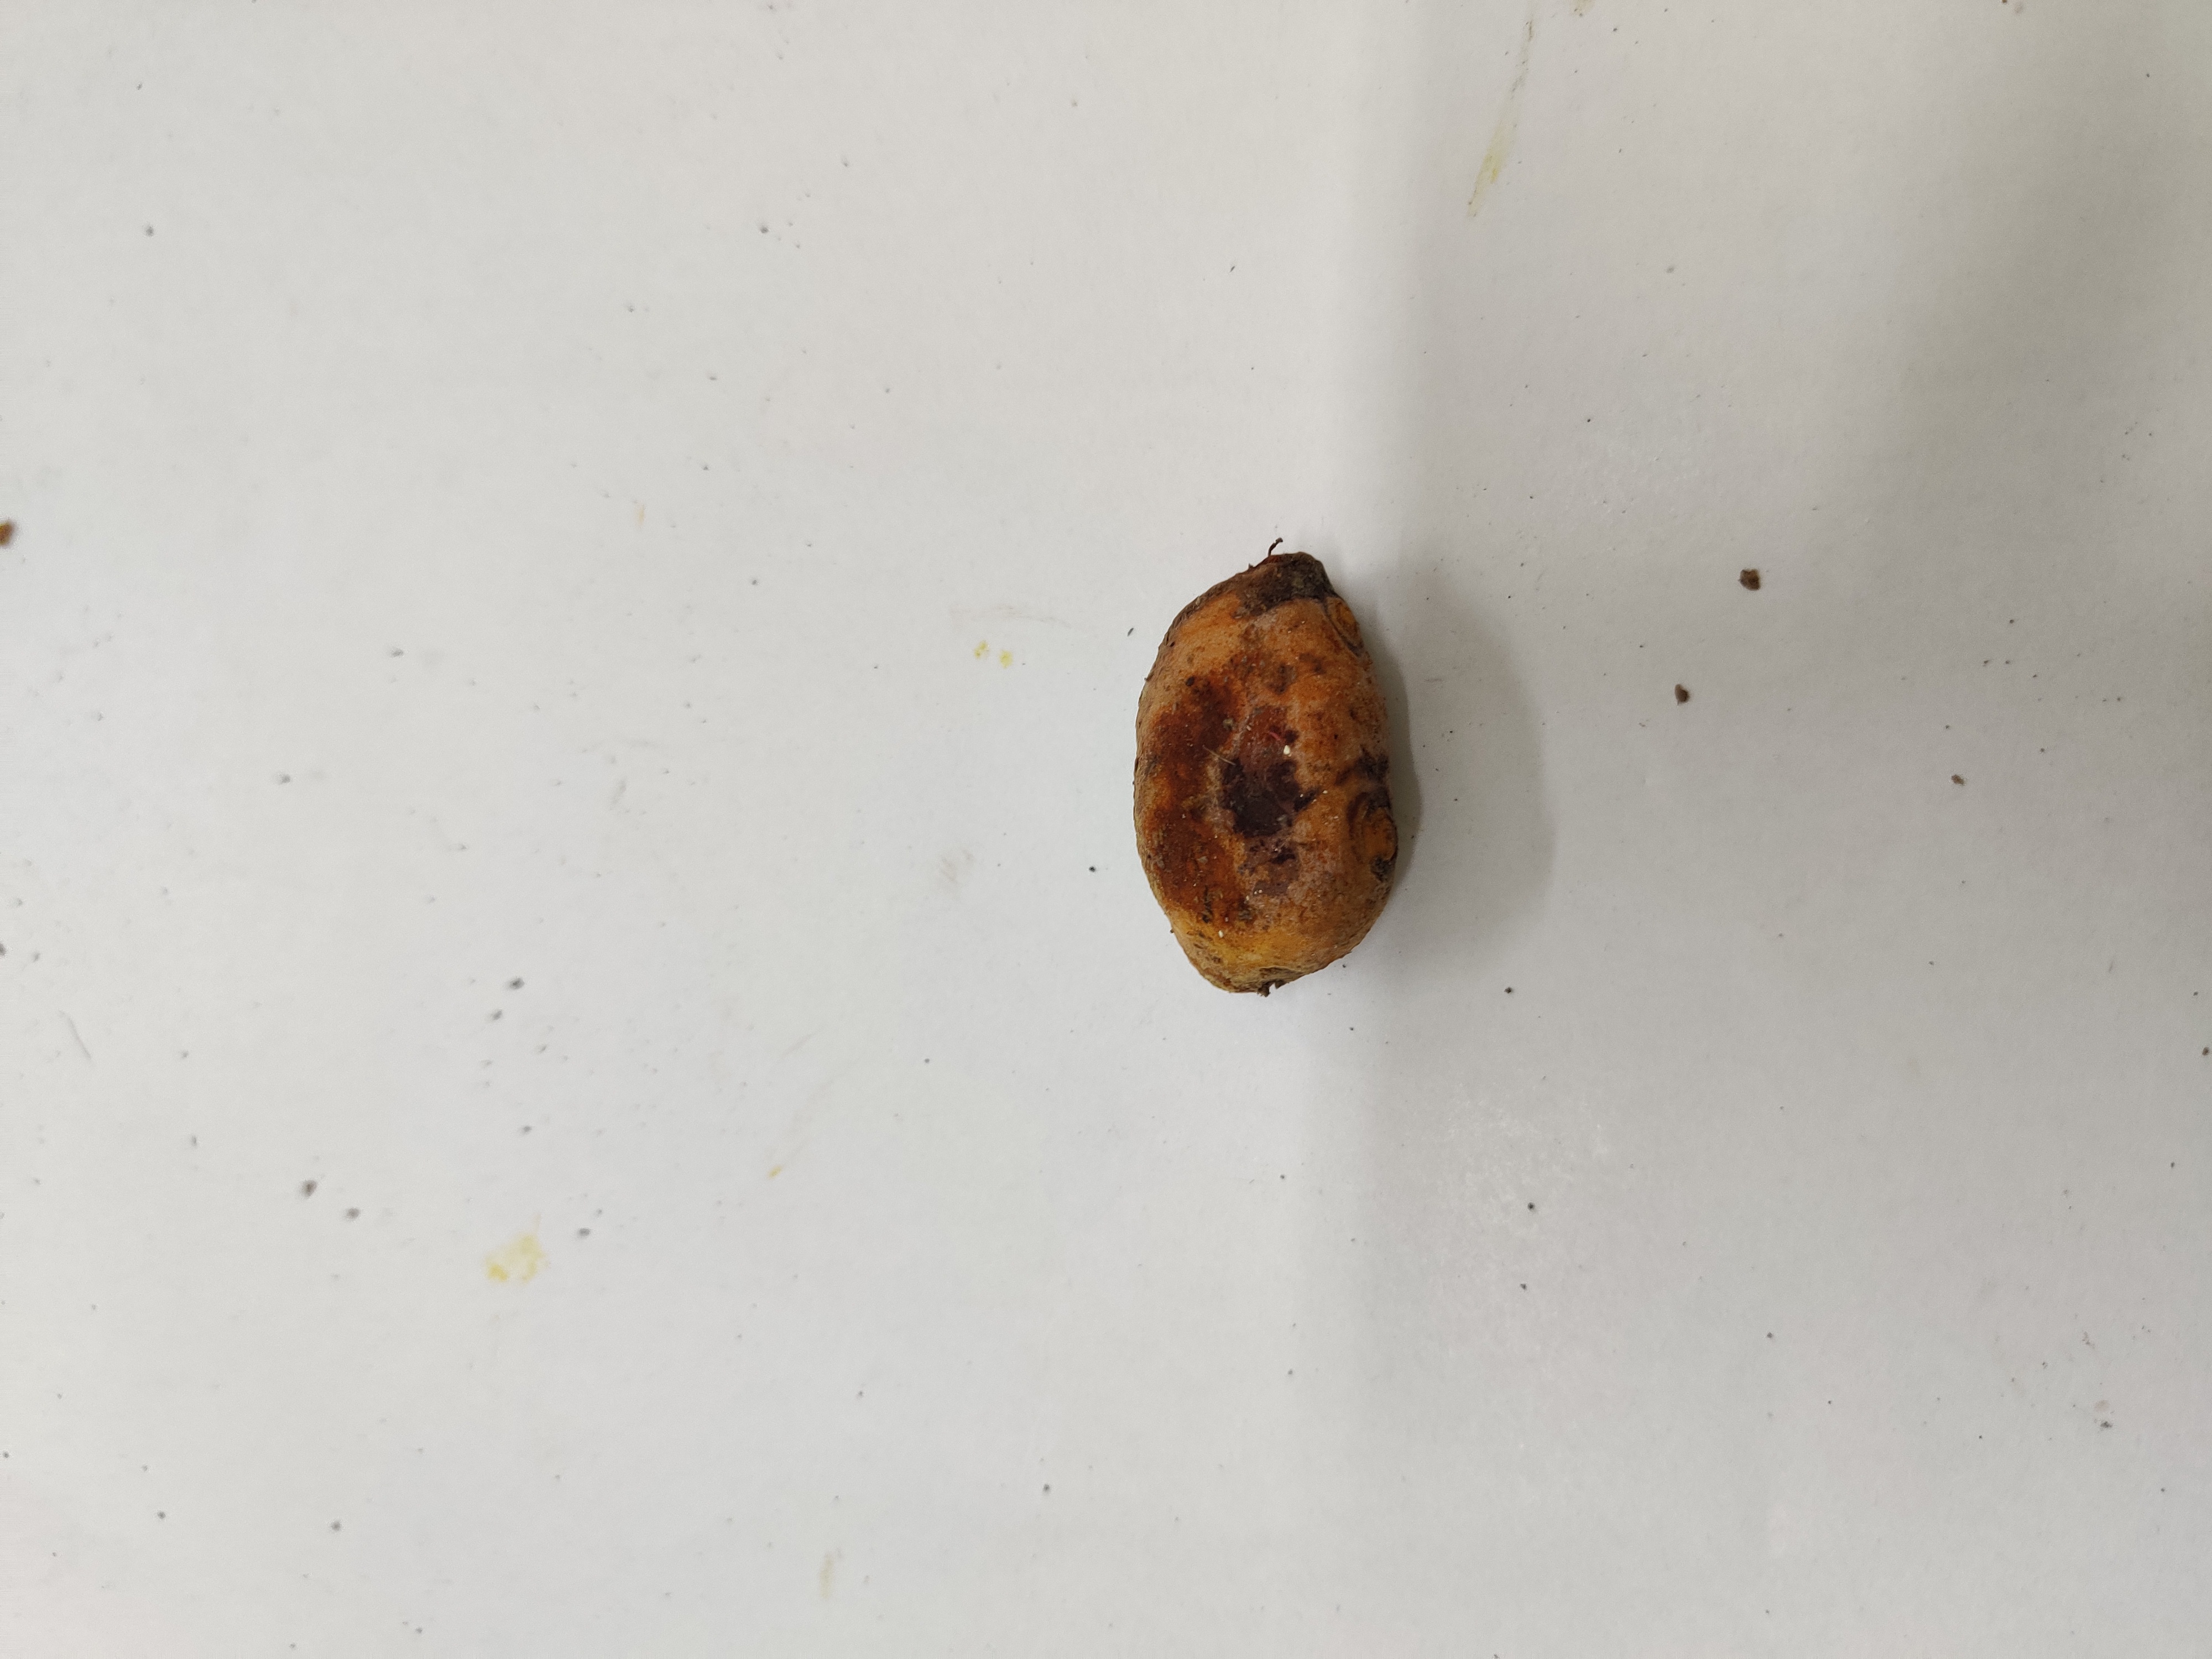
Crop: Turmeric
Condition: Fresh